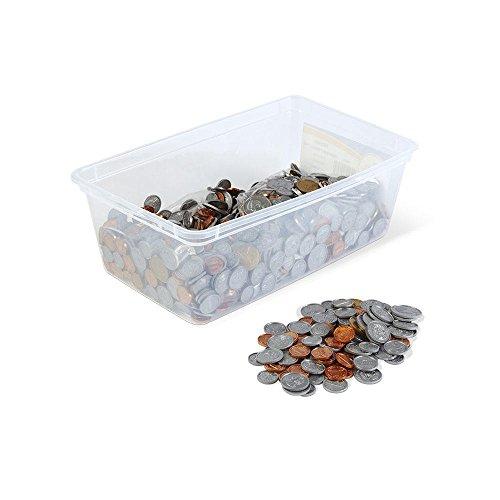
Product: hand2mind Play Money Plastic Coins with Plastic Storage Bin (Pack of 768)
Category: Toys & Games | Dress Up & Pretend Play | Pretend Play | Money & Banking
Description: Learn to identify and count money with this set of realistic plastic coins.
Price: $14.95
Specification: Item Weight:         1.63 pounds    |Shipping Weight: 1.9 pounds (View shipping rates and policies)|ASIN: B06XGBHZHK|Item model number: 862|    #290    in Money & Banking Play Toys